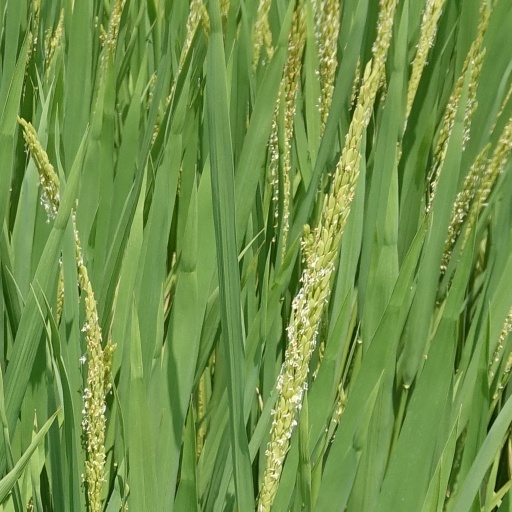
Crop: rice